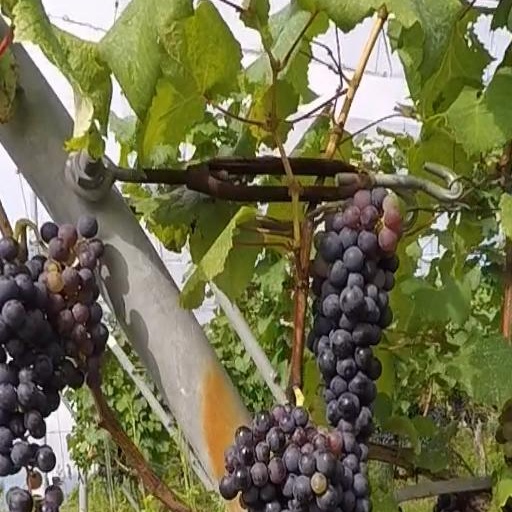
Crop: grape